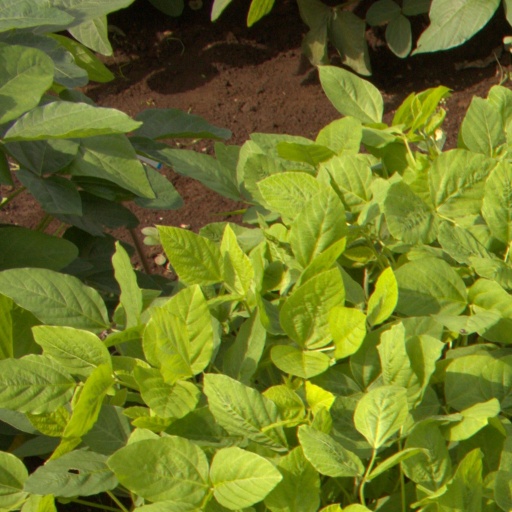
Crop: soybean